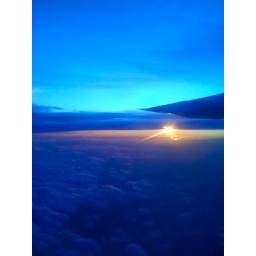
sky out of the plane window.. it felt special to capture the sunset above the clouds